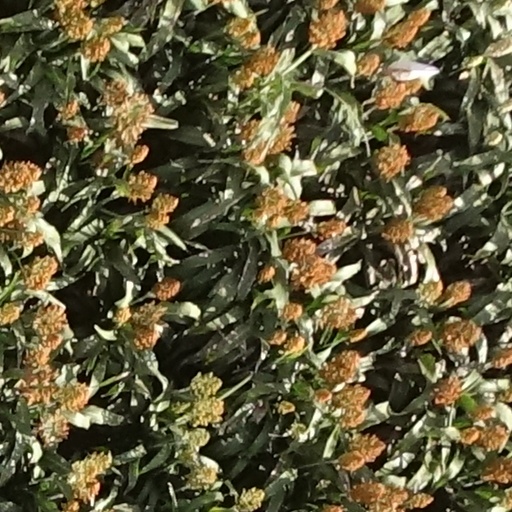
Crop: sorghum